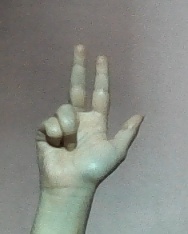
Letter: al